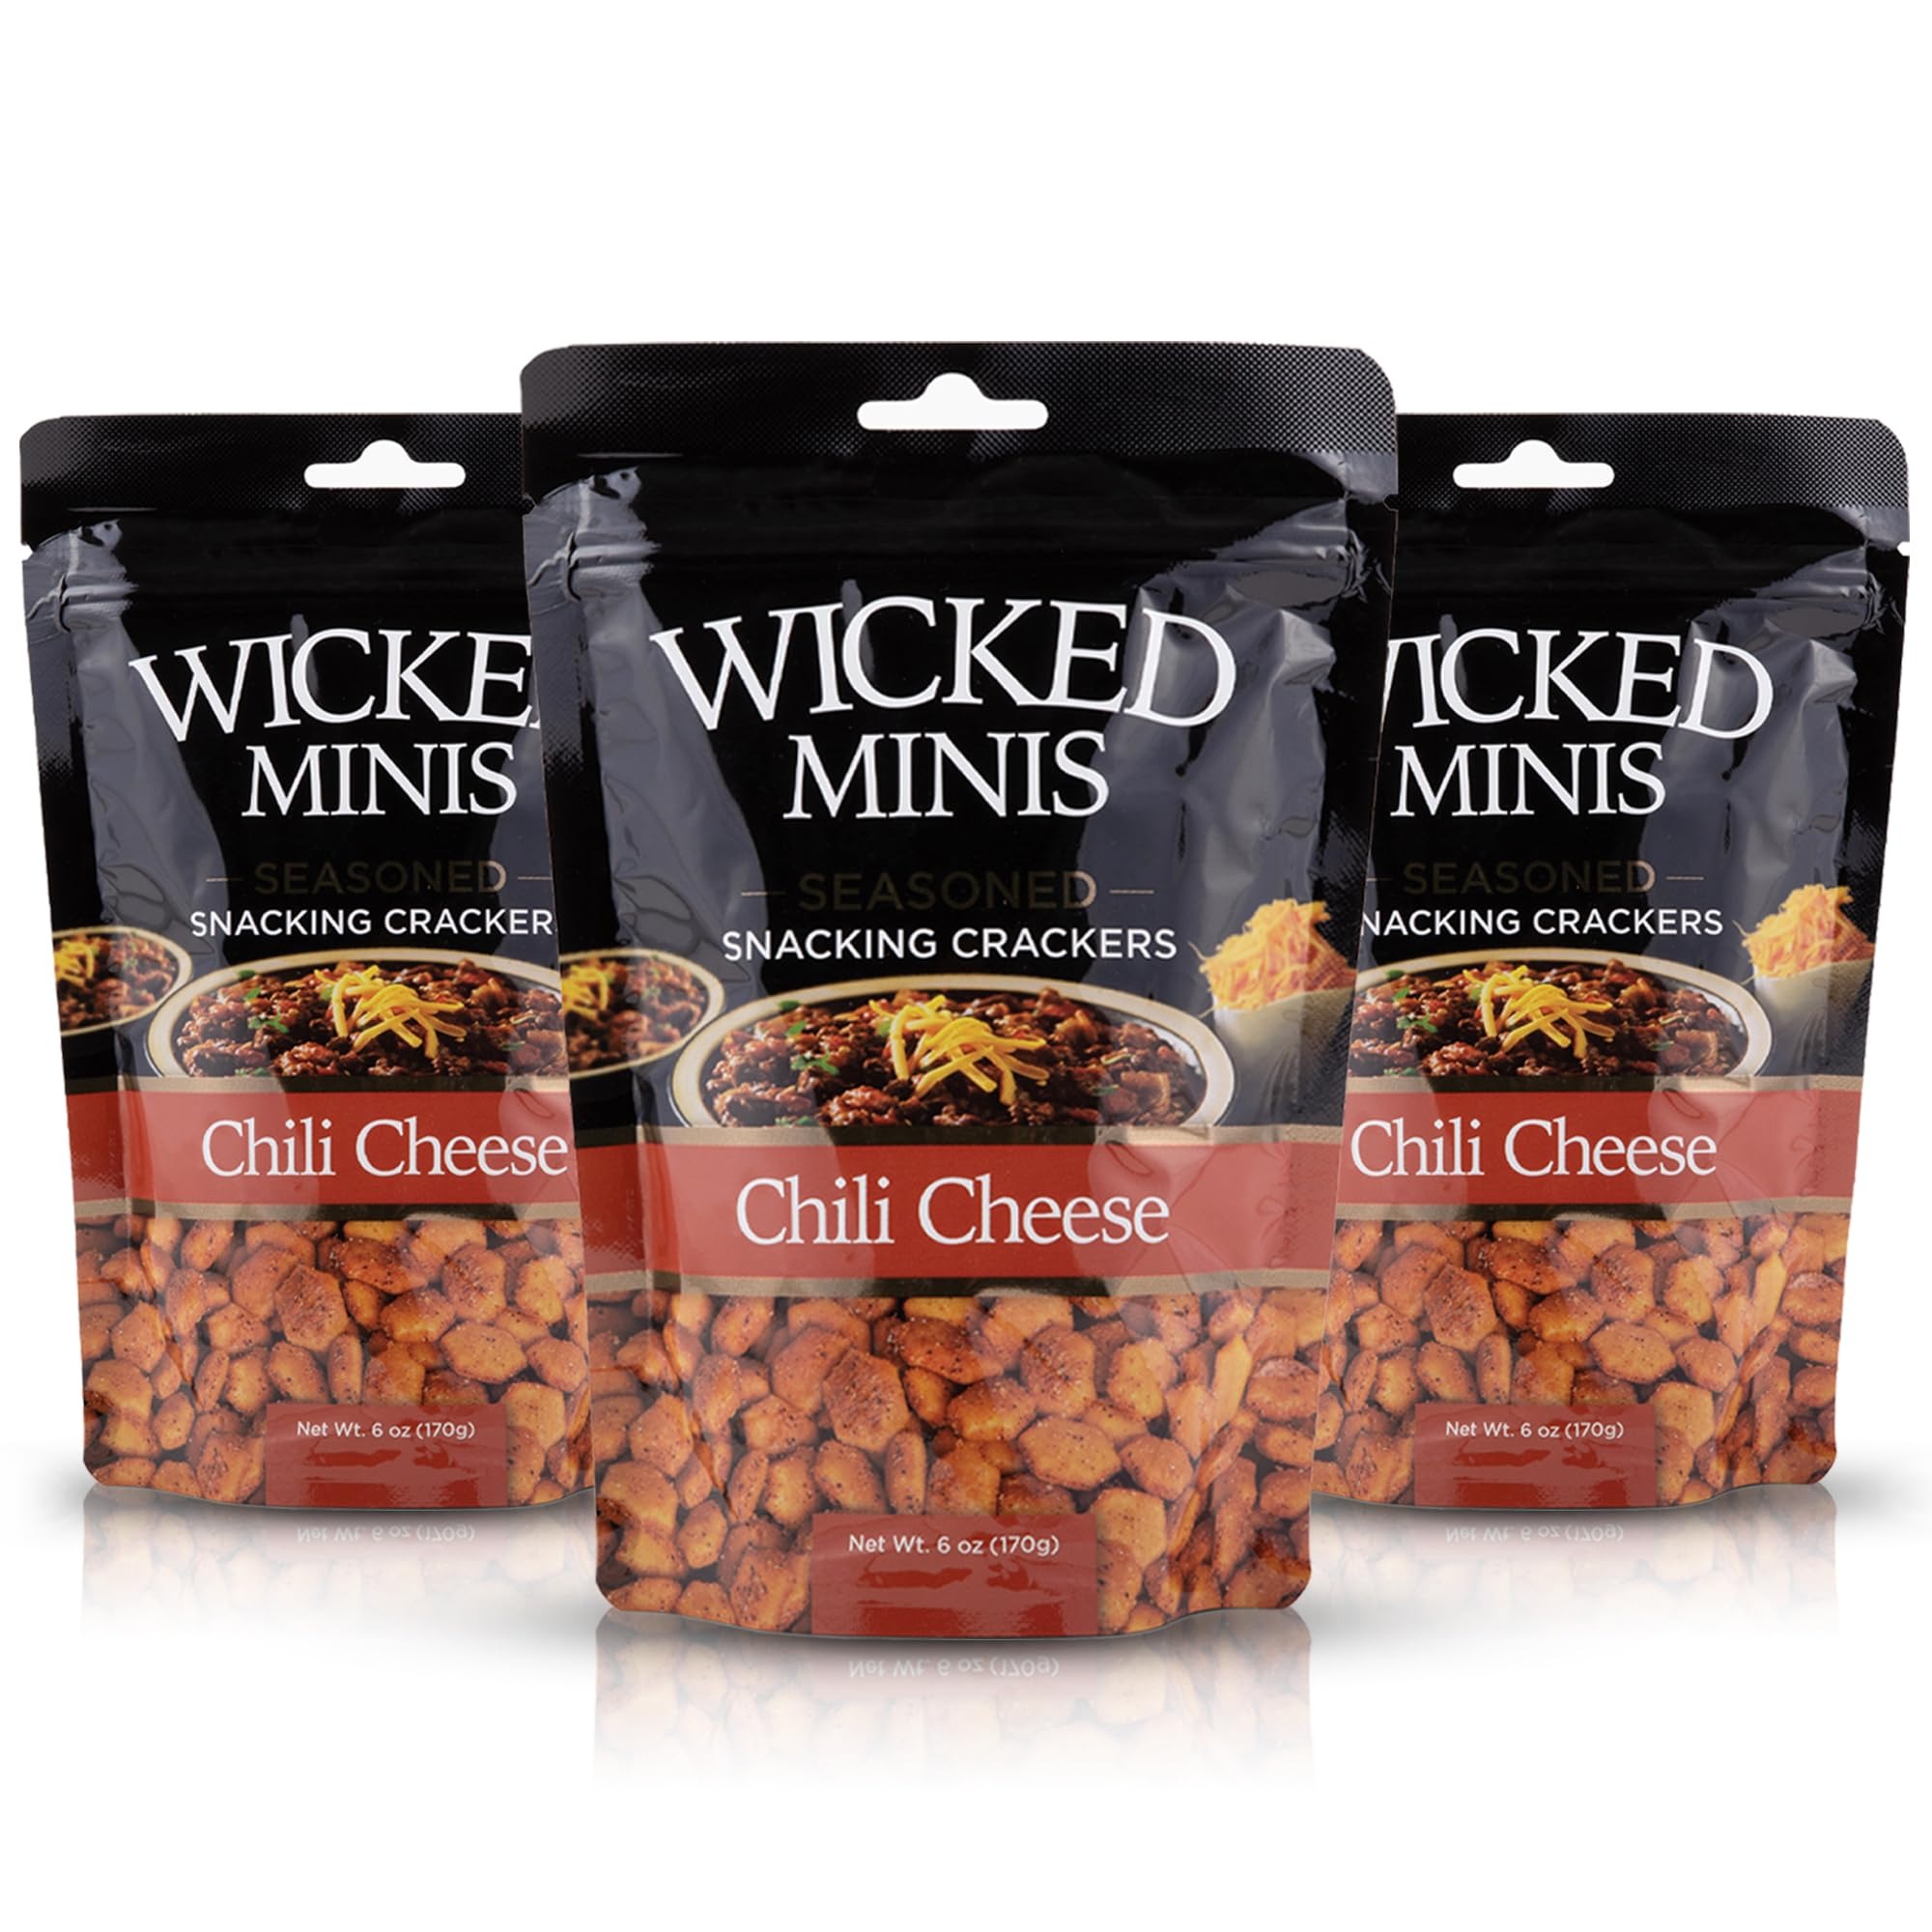
Item Name: Wicked Minis Soup & Oyster Crackers - Saltine Crackers Salted Flavored Mini Puffed Soup Crackers, Savory Snacking Mix, Seasoned Croutons Salad Toppers, Crackers for Chili 6oz (Chili Cheese, Pack of 3)
Bullet Point 1: Small Size Big Taste - Add some spice to your life with our Wicked Minis Premium Seasoned Flavor Soup and Oyster Crackers. Our saltines crackers come in delicious flavors: Crushed Red Pepper, Garden Dill, Garlic Parmesan, Jalapeno Pepper, Cajun Creole, and Chili Cheese and are made in the USA with authentic American flavors
Bullet Point 2: Perfect Snack Oyster Crackers for Soup & Salads - While our mini saltines oyster crackers are fantastic as a snack, they're also the perfect addition to your favorite soups, chowder, party mixes, and salads. They add excellent flavor and texture to any dish, making them an essential ingredient for every kitchen pantry
Bullet Point 3: Stay Fresh Resealable Packaging - We admit it's challenging to resist devouring an entire bag of our saltine crackers salted in one sitting. However, should it happen, resealable packaging keeps your crackers fresh for later. So, whether packing them for school, work, or a road trip, you can be sure they'll taste their best
Bullet Point 4: Quality You Can Taste - We take pride in using only the highest quality ingredients in our products. Our low-calorie Wicked Minis Premium Seasoned Flavor Soup and Oyster Crackers feature simple ingredients and fresh spices. You taste the difference in every bite
Bullet Point 5: Bring the Party With You - As a person with excellent taste, bring a bag (or two) of Wicked Minis crackers when going to a friend's house or taking a long car ride. Wicked Minis will make your next movie night, tailgate, or game night a little more special
Bullet Point 6: Wicked Spice Mixes - Our crackers are carefully crafted using our unique blend of wicked spices, designed to tantalize your taste buds and leave you craving for more. With each bite, you'll experience a burst of flavors that are sure to delight and satisfy your snack cravings
Bullet Point 7: Made in the USA - Our high-quality, flavor-bursting crackers are made right here in the good ol' USA, ensuring they meet the highest quality standards. So, when you choose our Wicked Minis Seasoned Oyster Crackers, your purchase is helping to support the American economy
Bullet Point 8: Flavors for Everyone - More than just a tasty snack, our snacking crackers are crafted with only the finest ingredients and are carefully packaged to ensure freshness and quality. Plus, with a variety of flavors to choose from, including our Crushed Red Pepper, Garden Dill, Garlic Parmesan, Jalapeno Cheddar, Cajun Creole and Chili Cheese, you're sure to find a flavor that will please everyone's taste buds
Bullet Point 9: Makes a Great Gift - Whether you're looking to express your gratitude to your employees for a job well done or to impress your clients with a thoughtful and delicious gift, Wicked Minis are the perfect choice. Give the gift of gourmet snacking and make a lasting impression with Wicked Minis
Bullet Point 10: Send a Care Package - Wicked Minis Snacking Crackers make a great surprise for college students, military care packages, and anyone who loves to snack on premium-quality, handmade, and uniquely flavored savory treats
Product Description: Are you tired of bland, unexciting crackers that barely elevate your meals? Meet Wicked Minis, the versatile and flavorful oyster crackers that redefine snacking and culinary experiences! Why Choose Wicked Minis? Resealable Bag for Ultimate Convenience We know it's hard not to devour the entire bag in one sitting. That's why Wicked Minis come in a resealable bag. Enjoy what you want now and effortlessly save the rest for later. The resealable packaging is perfect for those on-the-go moments. Authentic American Flavors Wicked Minis are proudly produced in the USA, capturing the essence of American flavors in every bite. No more settling for tasteless crackers; elevate your snacking experience with our tantalizing flavors. Diverse Flavor Options From Jalapeno Cheddar to Crushed Red Pepper to Garden Dill, Wicked Minis offer an array of flavors to delight your palate. These crackers are far from one-note and bring a complexity of flavors to your meals and snacks. Healthy and Delicious Made with premium ingredients and fresh spices, our crackers are both low-calorie and bursting with flavor. Each bite gives you a burst of sweet, savory, and spicy goodness, making it a guilt-free indulgence. Beyond Snacking While these crackers saltine are a fantastic stand-alone snack, they are also the perfect addition to soups, salads, chowders, and party mixes. Their rich flavor and crunchy texture make them an indispensable pantry item. Upgrade your snacking and cooking experience with Wicked Minis. Tickle your tastebuds with our wickedly delicious, gourmet, healthy trail minis snack packs. Every bite is a flavor explosion that will leave you craving more. Try Wicked Minis today and redefine your culinary adventures!
Value: 18.0
Unit: Ounce

Price: 21.46